Frissons TV

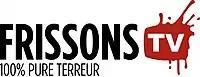
Original logo used until late 2018.

While focusing on the launch of Terror TV, it was decided to simultaneously launch a similar channel in French called Frissons TV, as both would be complementary to each other. Canadian Radio-television and Telecommunications Commission (CRTC) approval for Frissons TV was granted on April 2, 2014, describing the service as ""a national, French-language specialty Category B service devoted to horror feature films, horror series as well as other programming such as magazine shows dedicated to the phenomenon of horror.""